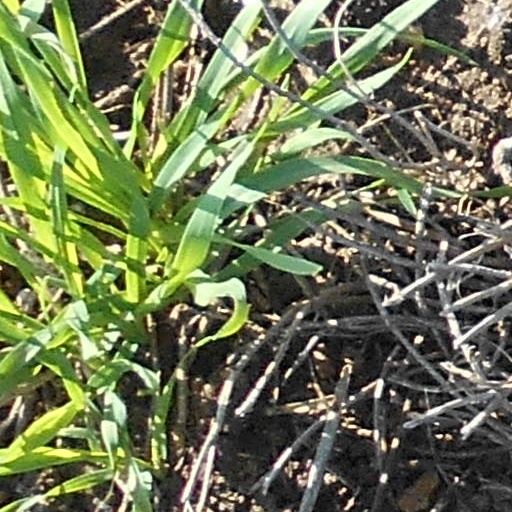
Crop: wheat